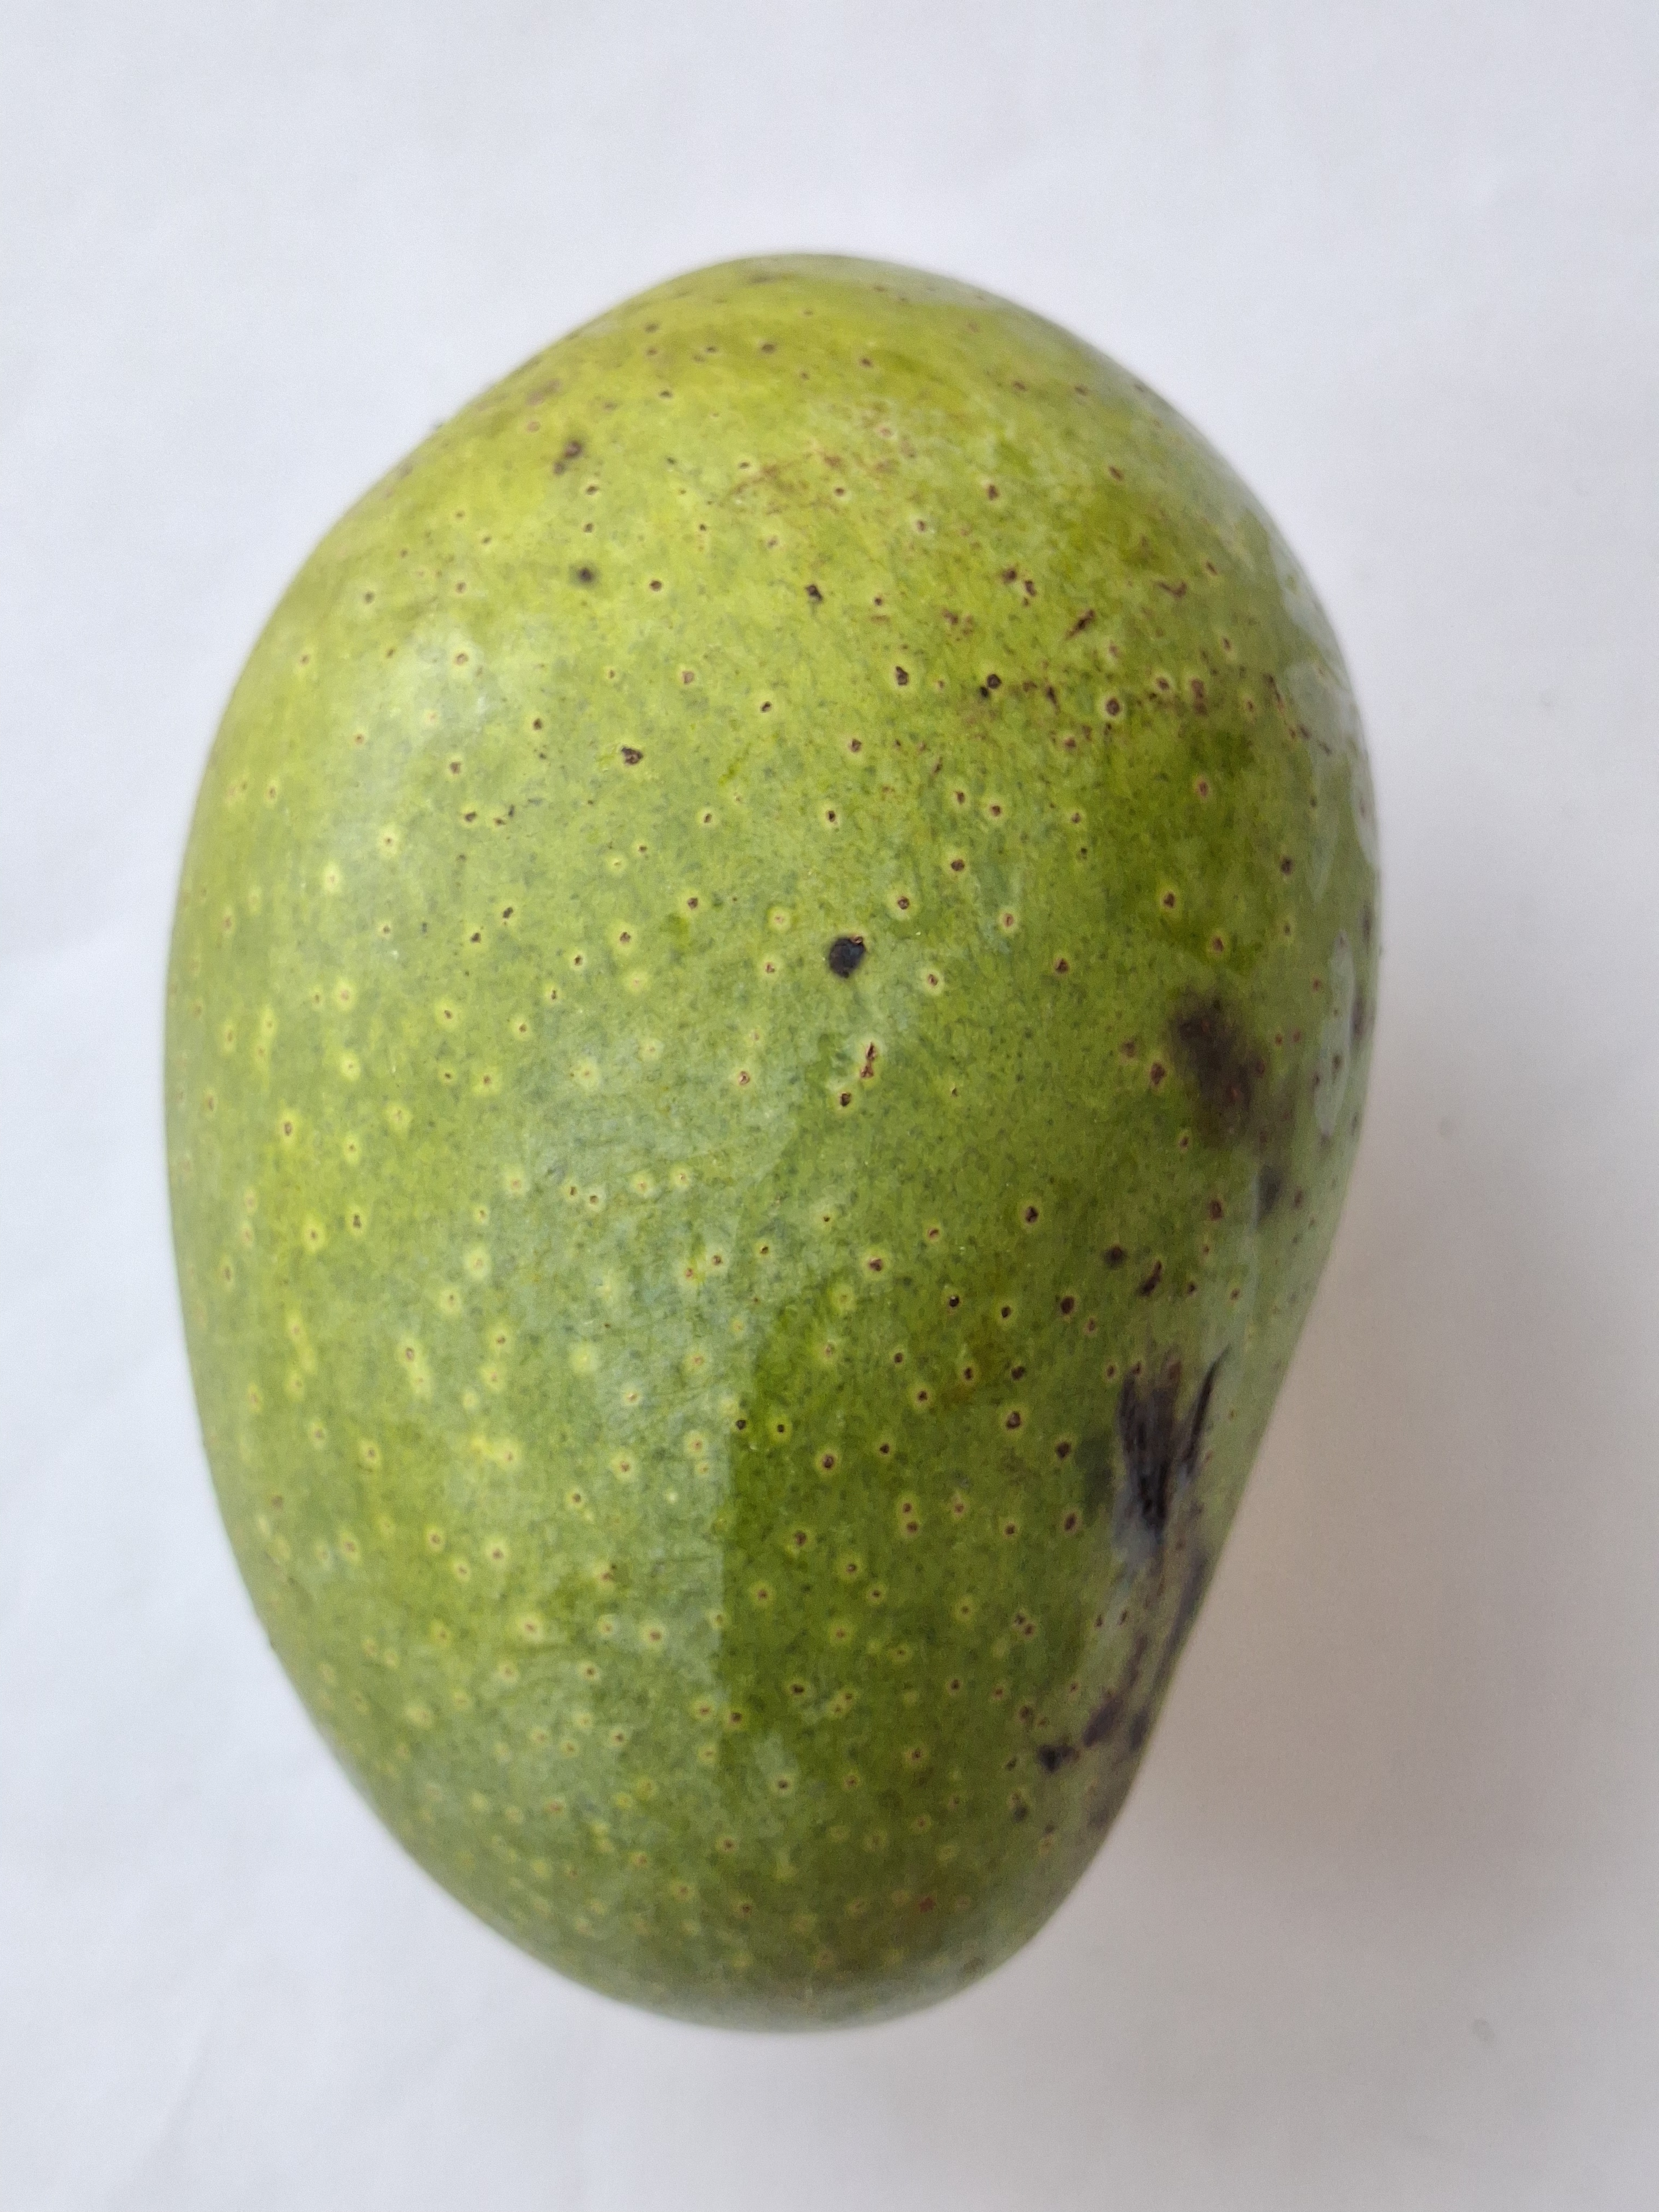
Mango variety: GopalBhog